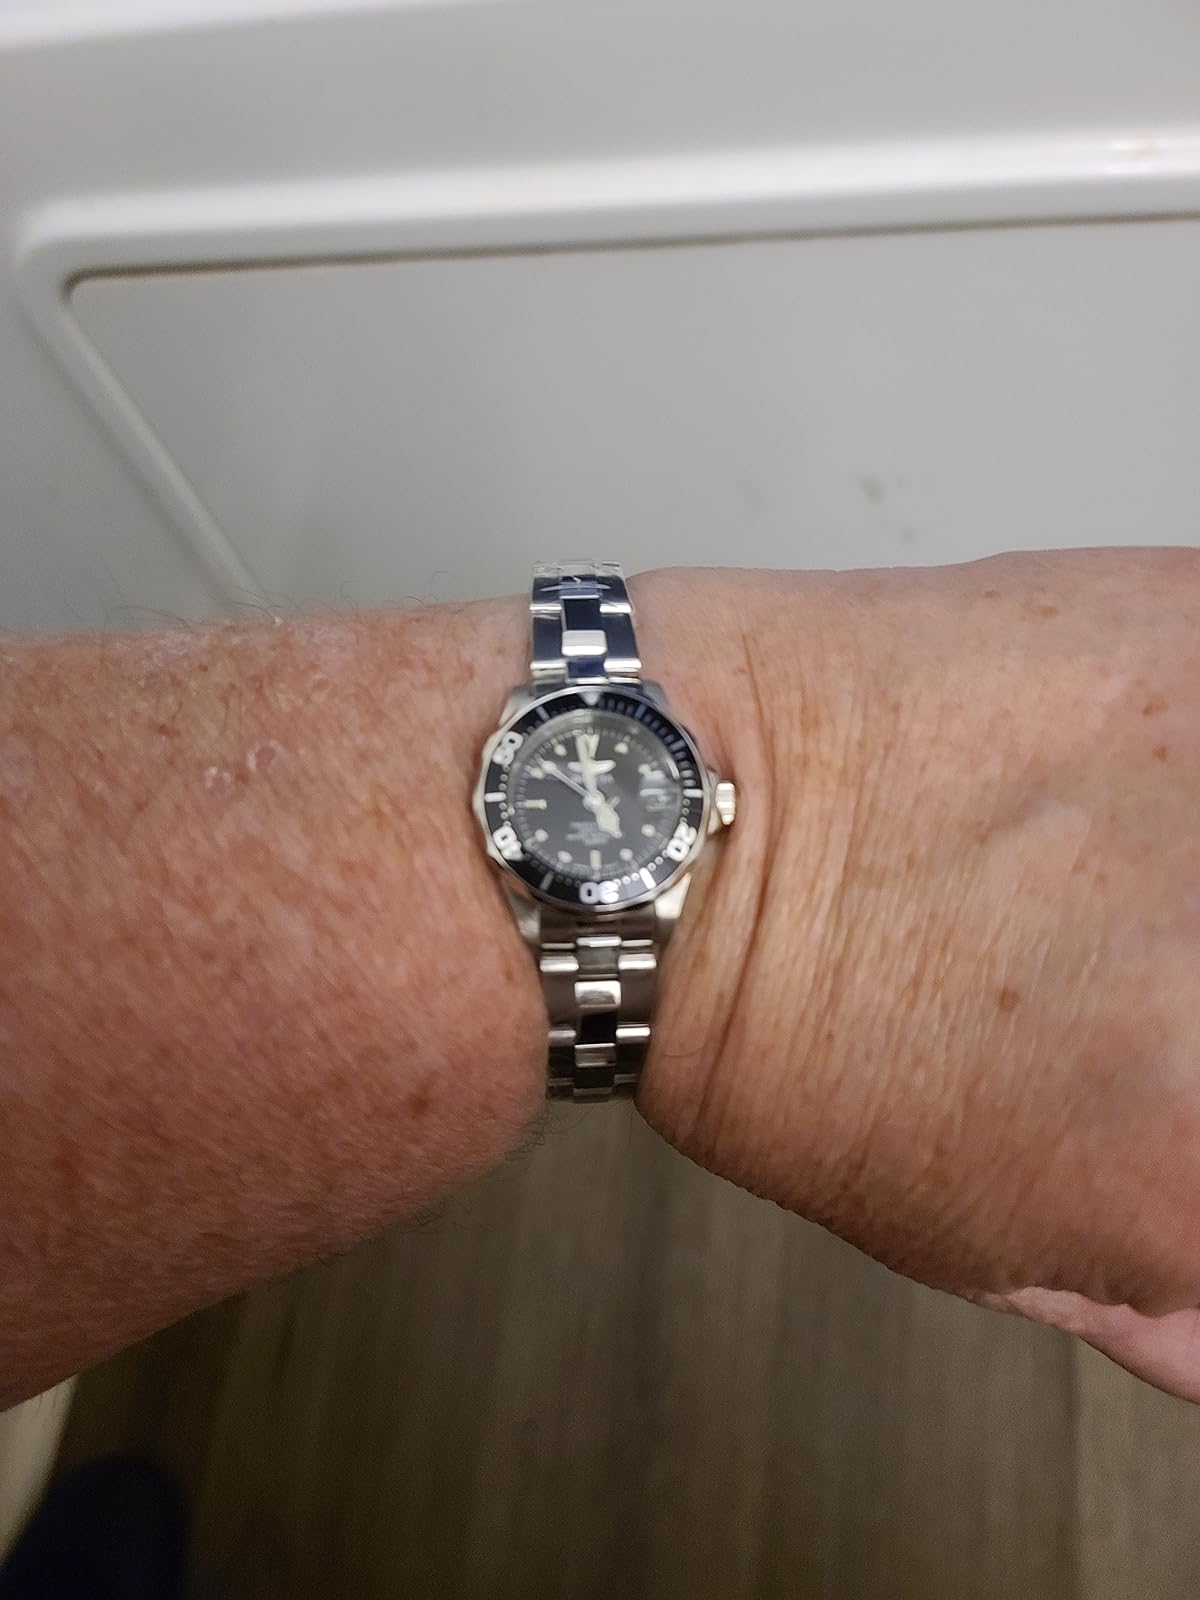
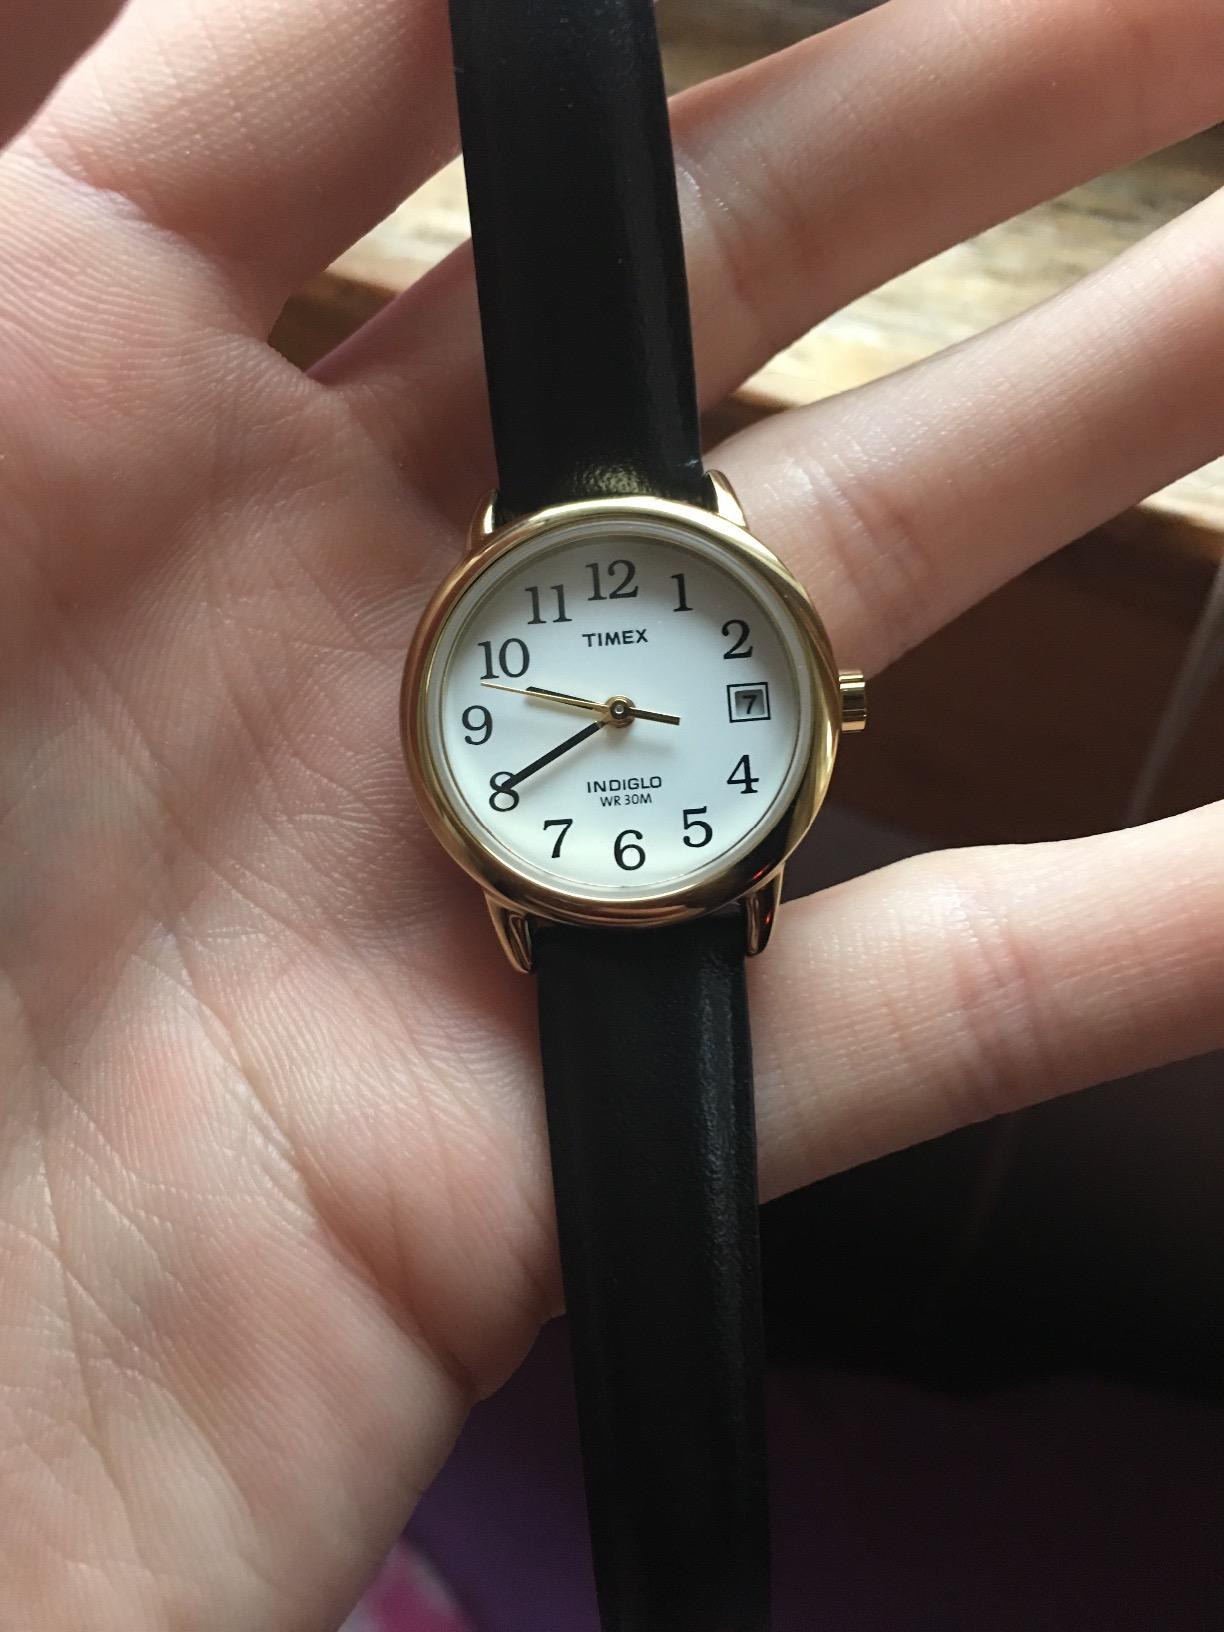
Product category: accessories_watch
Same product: no